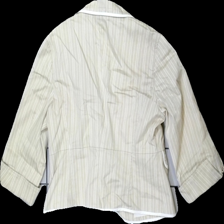
View: back
Type: Blazer
Category: Ladies
Brand: Kappahl
Colors: Beige, White
Material: 100% cotton
Pattern: Striped
Cut: Regular
Size: 40
Season: All
Stains: Major
Damage: fläckar krage
Damage location: top center
Damage 2 location: bottom center
Price range: <50
Recommended usage: Export
Description: randig kavaj, gul i krage